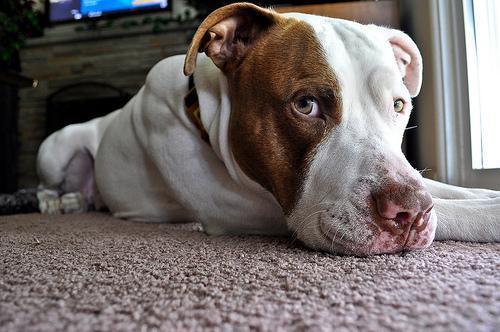
american pit bull terrier